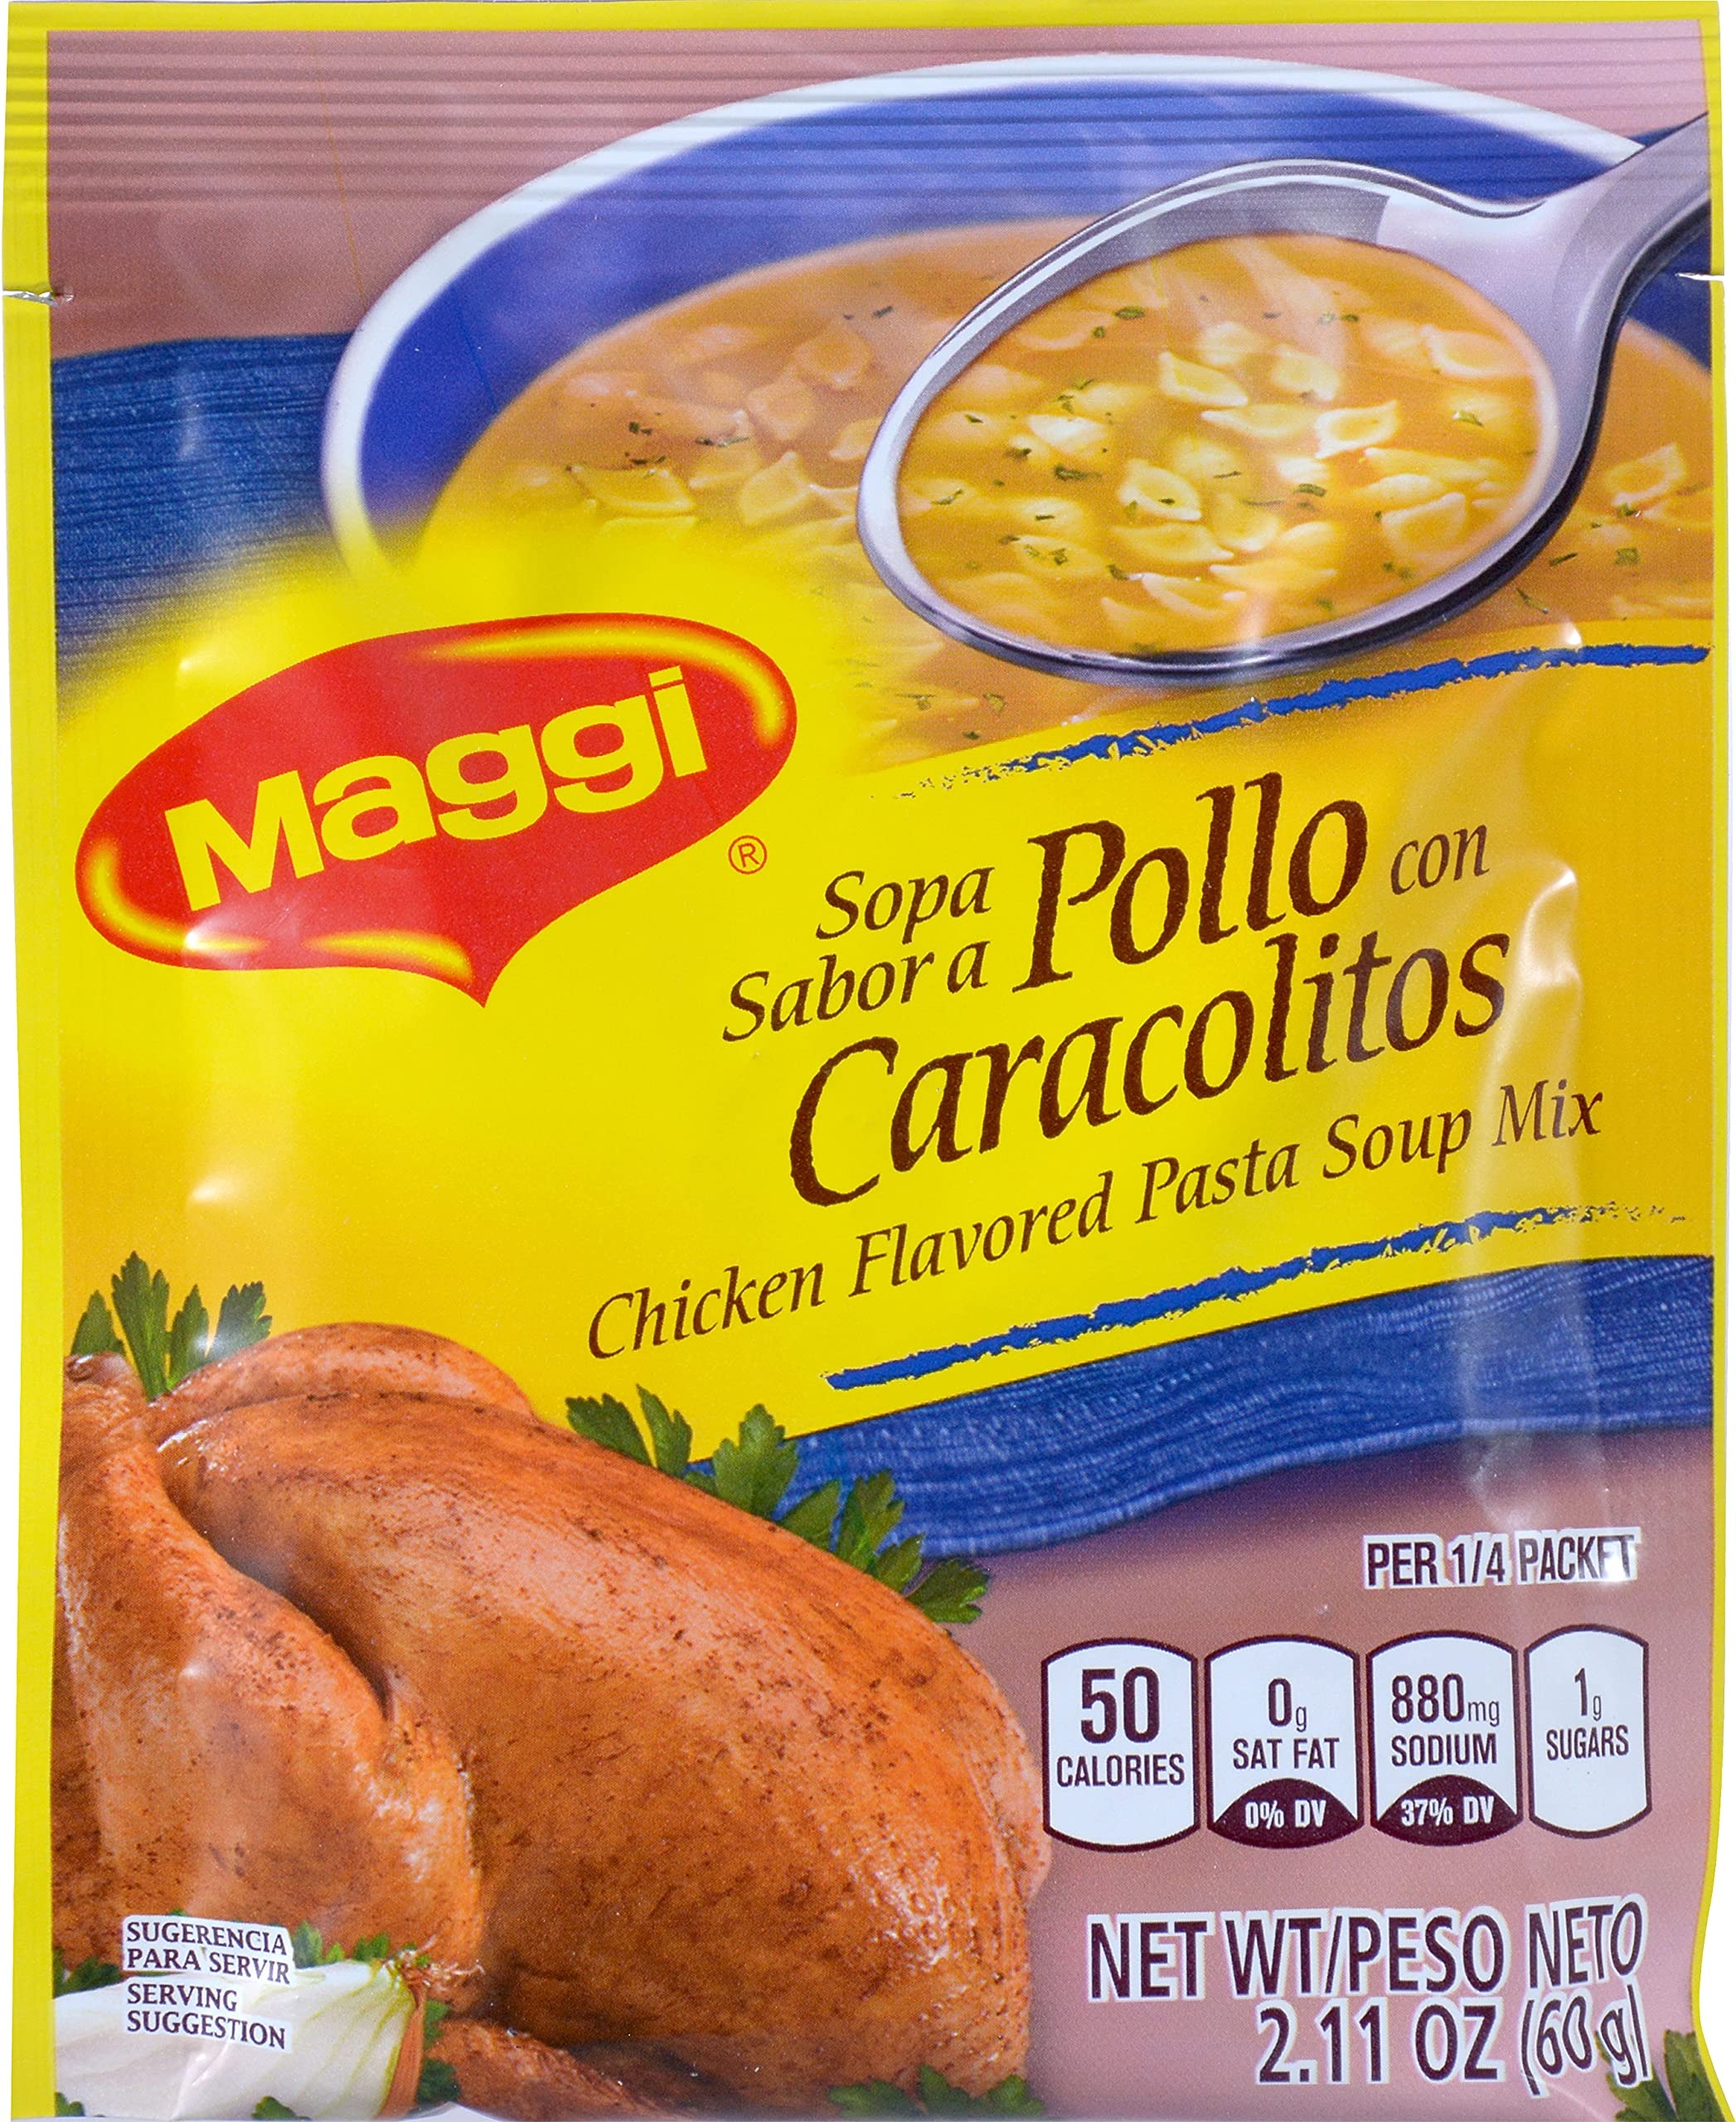
Item Name: Maggi Chicken Flavored Pasta Soup Mix, 2.11 oz
Bullet Point 1: Makes 4 portions
Bullet Point 2: Convenient and easy to make
Bullet Point 3: Great for recipe bases
Value: 2.11
Unit: oz

Price: 1.265